A. H. Douglas

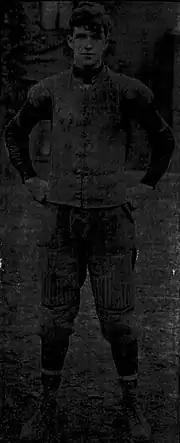
A. H. Douglas

Douglas then played for the Navy Midshipmen from 1904 to 1907, a teammate of Bill Dague.